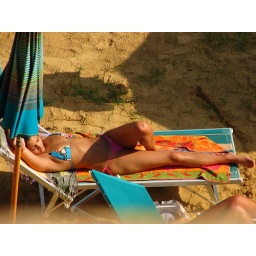
taken from the bridge near Senna river